Puebla Cathedral

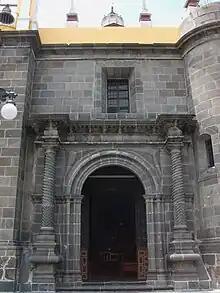
Access portal to the Capilla del Sagrario Metropolitano.

The ninth bishop, Juan de Palafox y Mendoza, had collected the spoils of his predecessors in the year 1649, which were in other churches in Puebla and thus began the pantheon of bishops in the old tabernacle. Around the year 1798, when Salvador Bienpica y Sotomayor was bishop, they tried to make a new one and it was thought to be made of silver, but this idea was discarded and later Manuel Tolsá, director of sculpture at the Academy of Mexico, was consulted who agreed to make the plan and model; once contracted, the demolition was carried out on September 1, 1799, beginning the new work with enormous expenses, after some changes in the administration, the architect José Manzo took over the direction. They worked hard and without consideration of expenses until completing the splendid work that kept the people of Puebla in expectation for 20 years. The current main altar, called Cypress, was blessed on December 5, 1819. The burial and transfer of the mortal remains of the Angelopolitan bishops to the bishops' crypt took place on May 14, 1824. The main artists who worked on it, in addition to Tolsá and Manzo, were: Pedro Patiño Ixtolinque, master Pedro Pablo Lezama in the work of marble and masonry, José Ramírez in stucco; The bronze and silver work was done in Mexico by Manuel Camaño, the chiseled Joaquín de Izunsa and the silversmith Simón Salmón who, among other works, cast the beautiful image of the Immaculate Conception of Tolsá. The ambons for the readings and the pulpit were the work of Joseph de Medina in 1719.